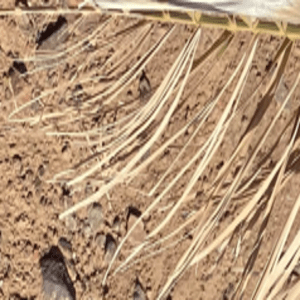
Label: Rachis Blight